Sky position (RA, Dec in degrees): 133.92, 25.732
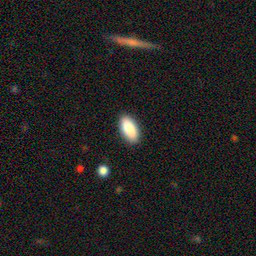
Galaxy morphology: In-between Round Smooth Galaxies